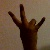
The image shows a hand gesture representing the number 7 in Indian Sign Language.